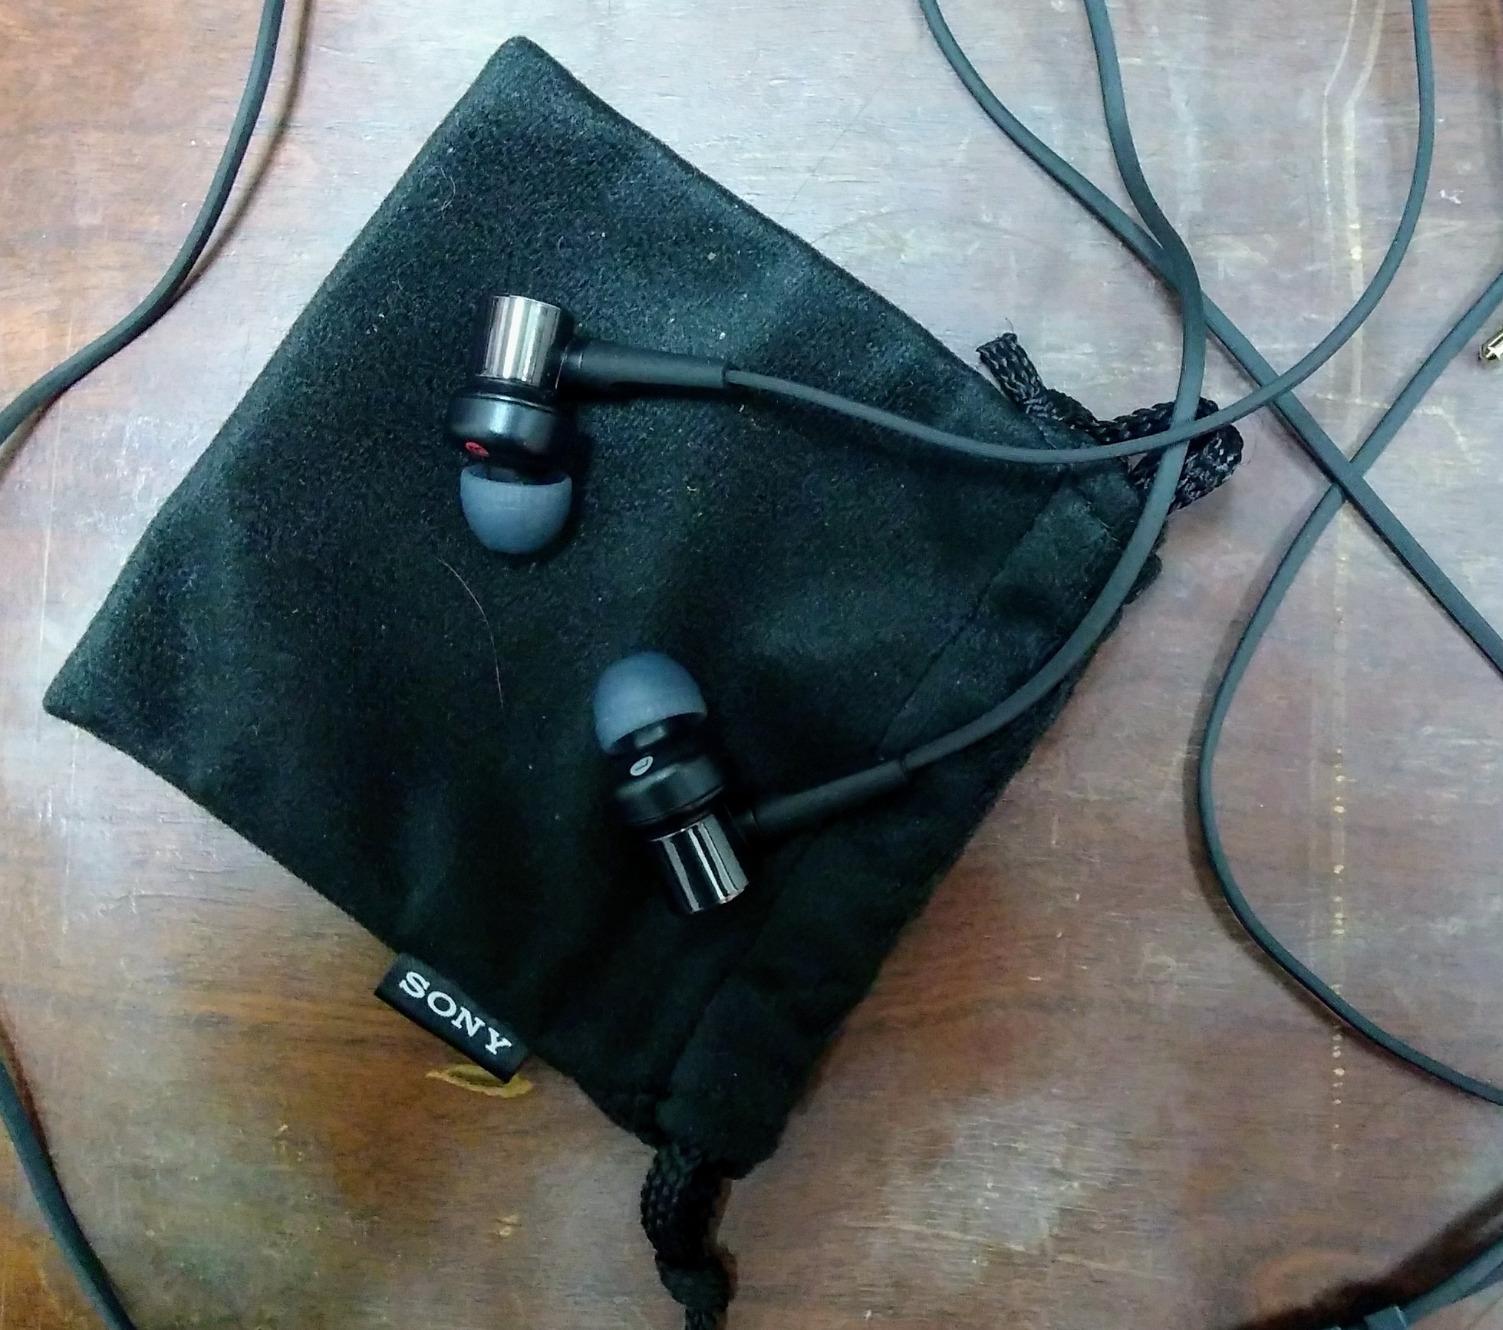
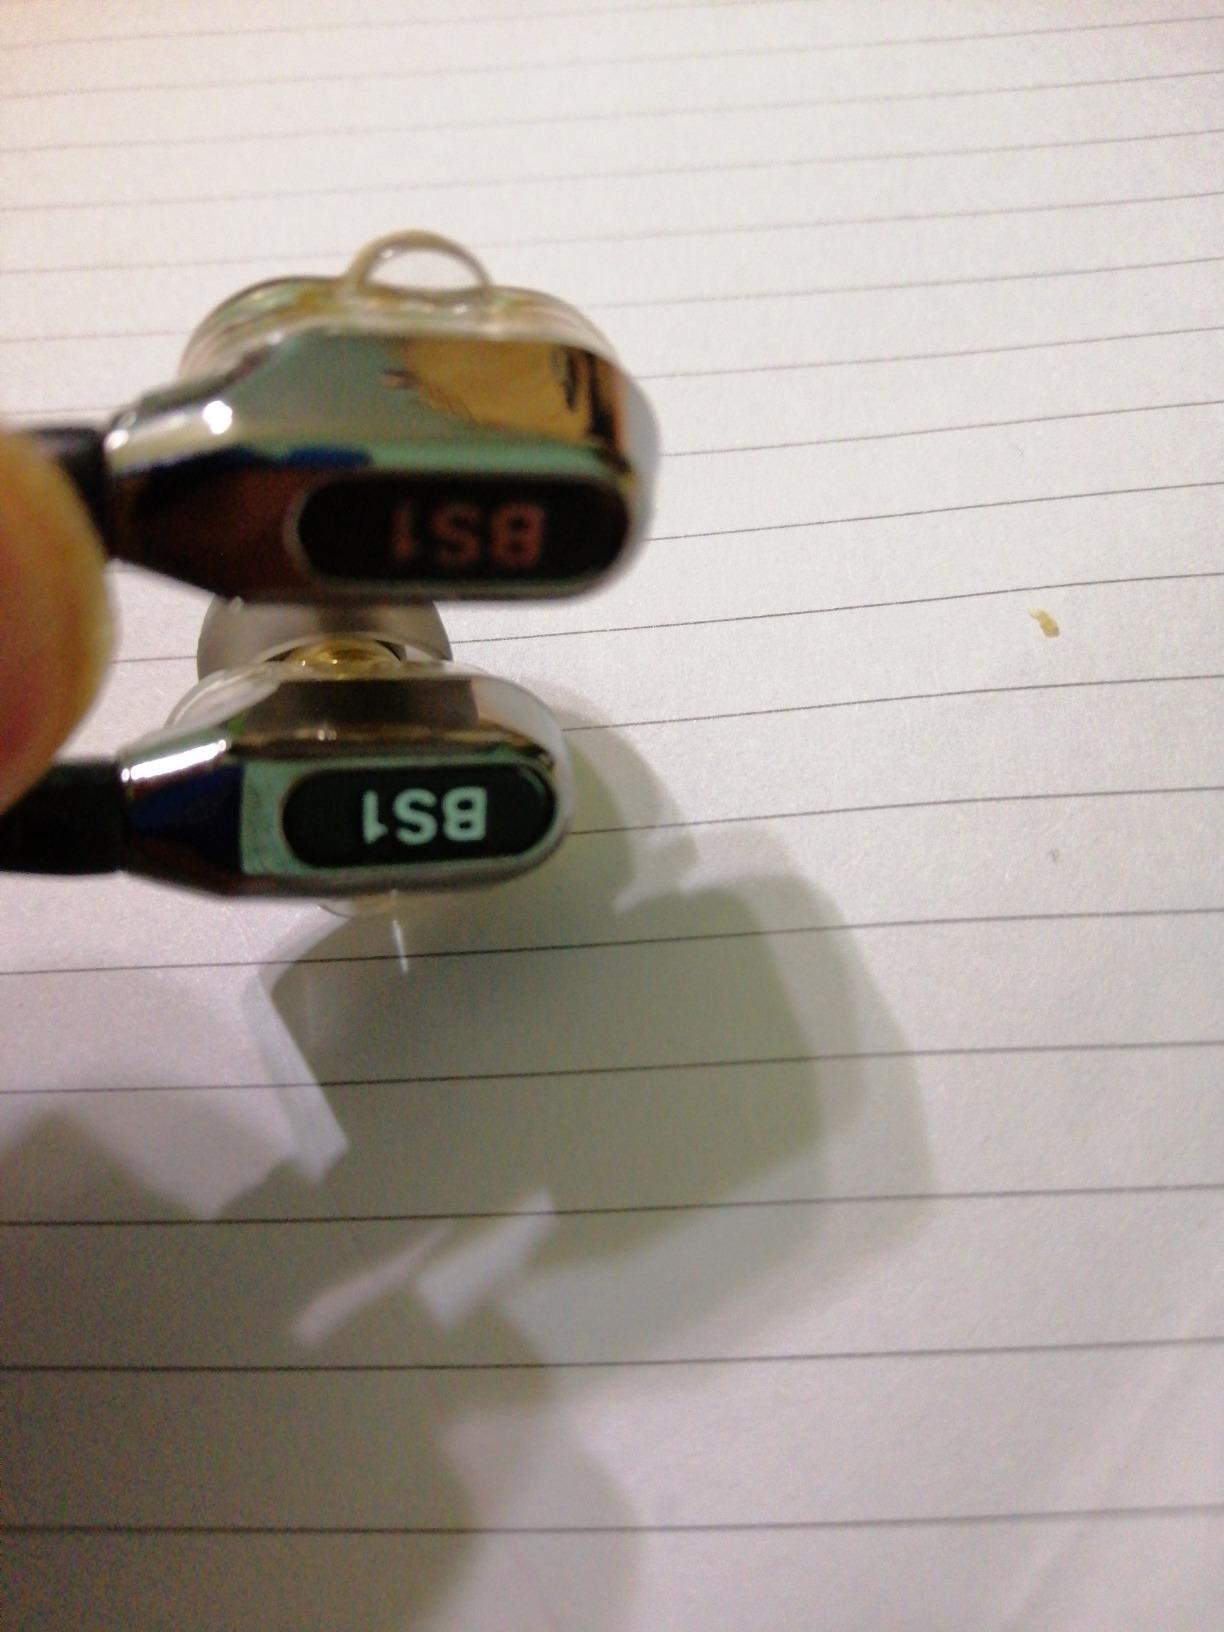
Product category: headphones
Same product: no